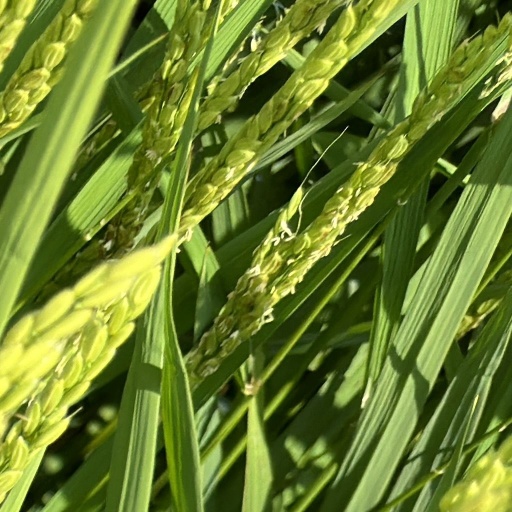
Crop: rice